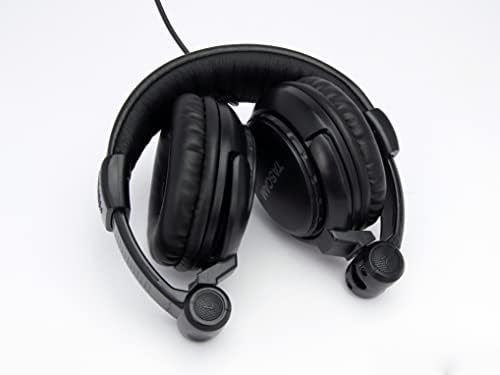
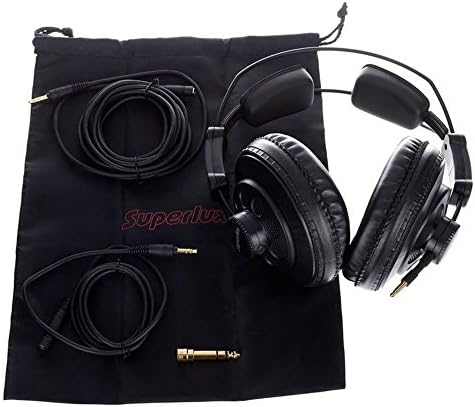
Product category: headphones
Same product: no